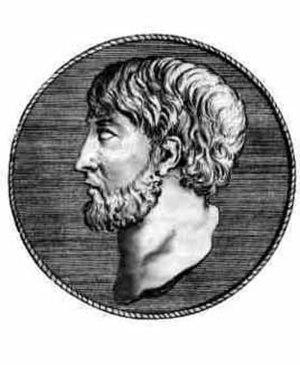
Anaximène de Milet, philosophe présocratique.
Anaximène est un philosophe grec né vers 585 av. J.-C., mort vers 525 av. J.-C.